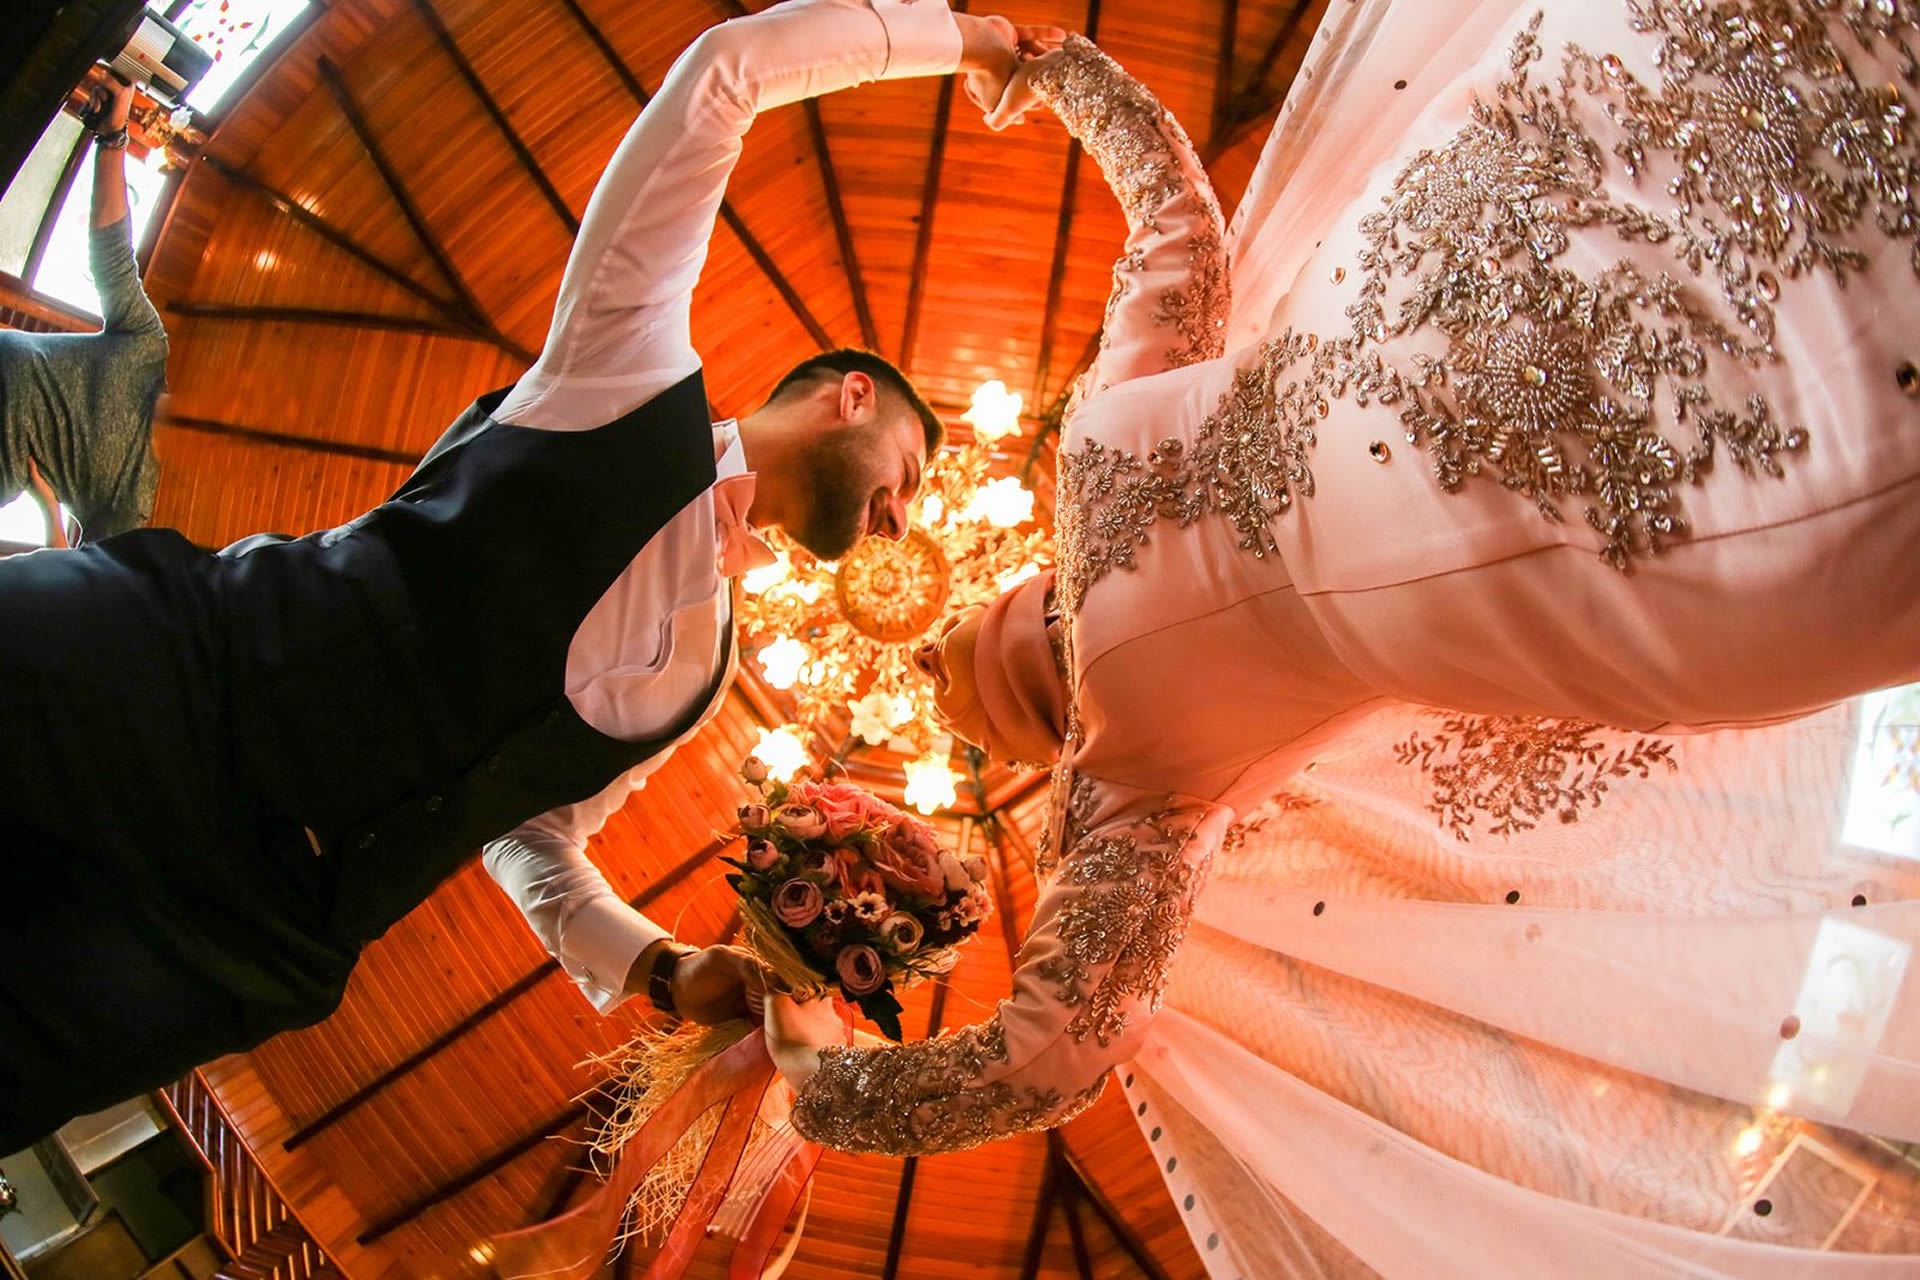
wedding, ceremony, izmit, wedding photo, wedding reception, string instrument, wedding shots